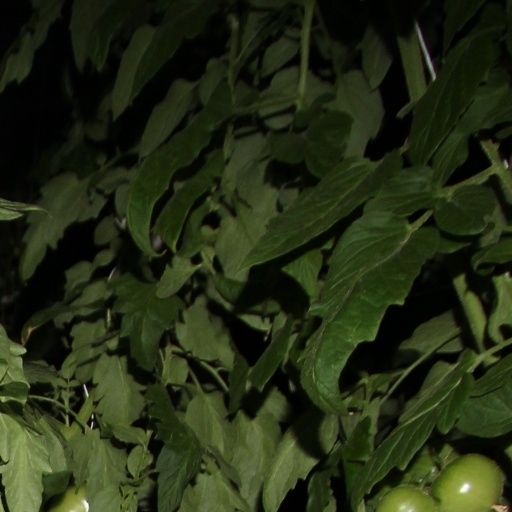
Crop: tomato